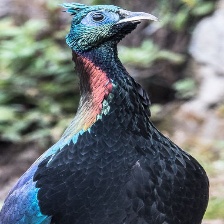
Species: HIMALAYAN MONAL
Scientific name: LOPHOPHORUS IMPEJANUS